Molly Secours

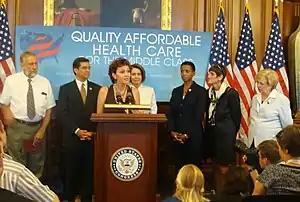
Secours speaks in 2009 at a Washington press conference about affordable healthcare; behind her were several congresspersons including Nancy Pelosi.

Secours was born in Massena, New York, a town where she knew of only one Black person. She moved out west to become a computer executive, and then moved to Nashville in 1994. She won a grant from George Soros's Open Society Institute and used it to make documentaries with kids in juvenile justice. Her documentary "Welcome to My Hood" appeared in 2001. Secours is a cancer survivor. Her experience battling Stage IV cancer changed her outlook on life.